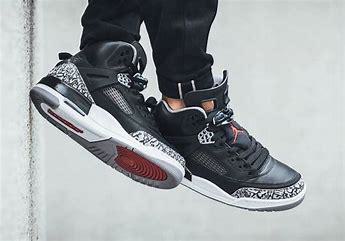
Brand: Jordan
Model: Spizike